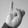
ASL letter: I